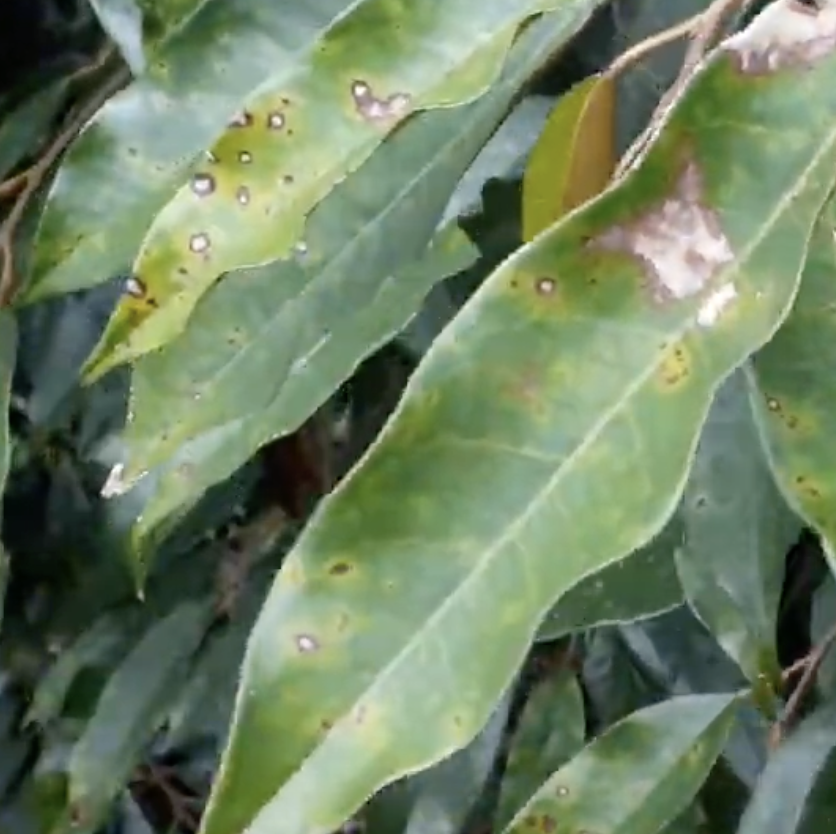
Label: canker_disease